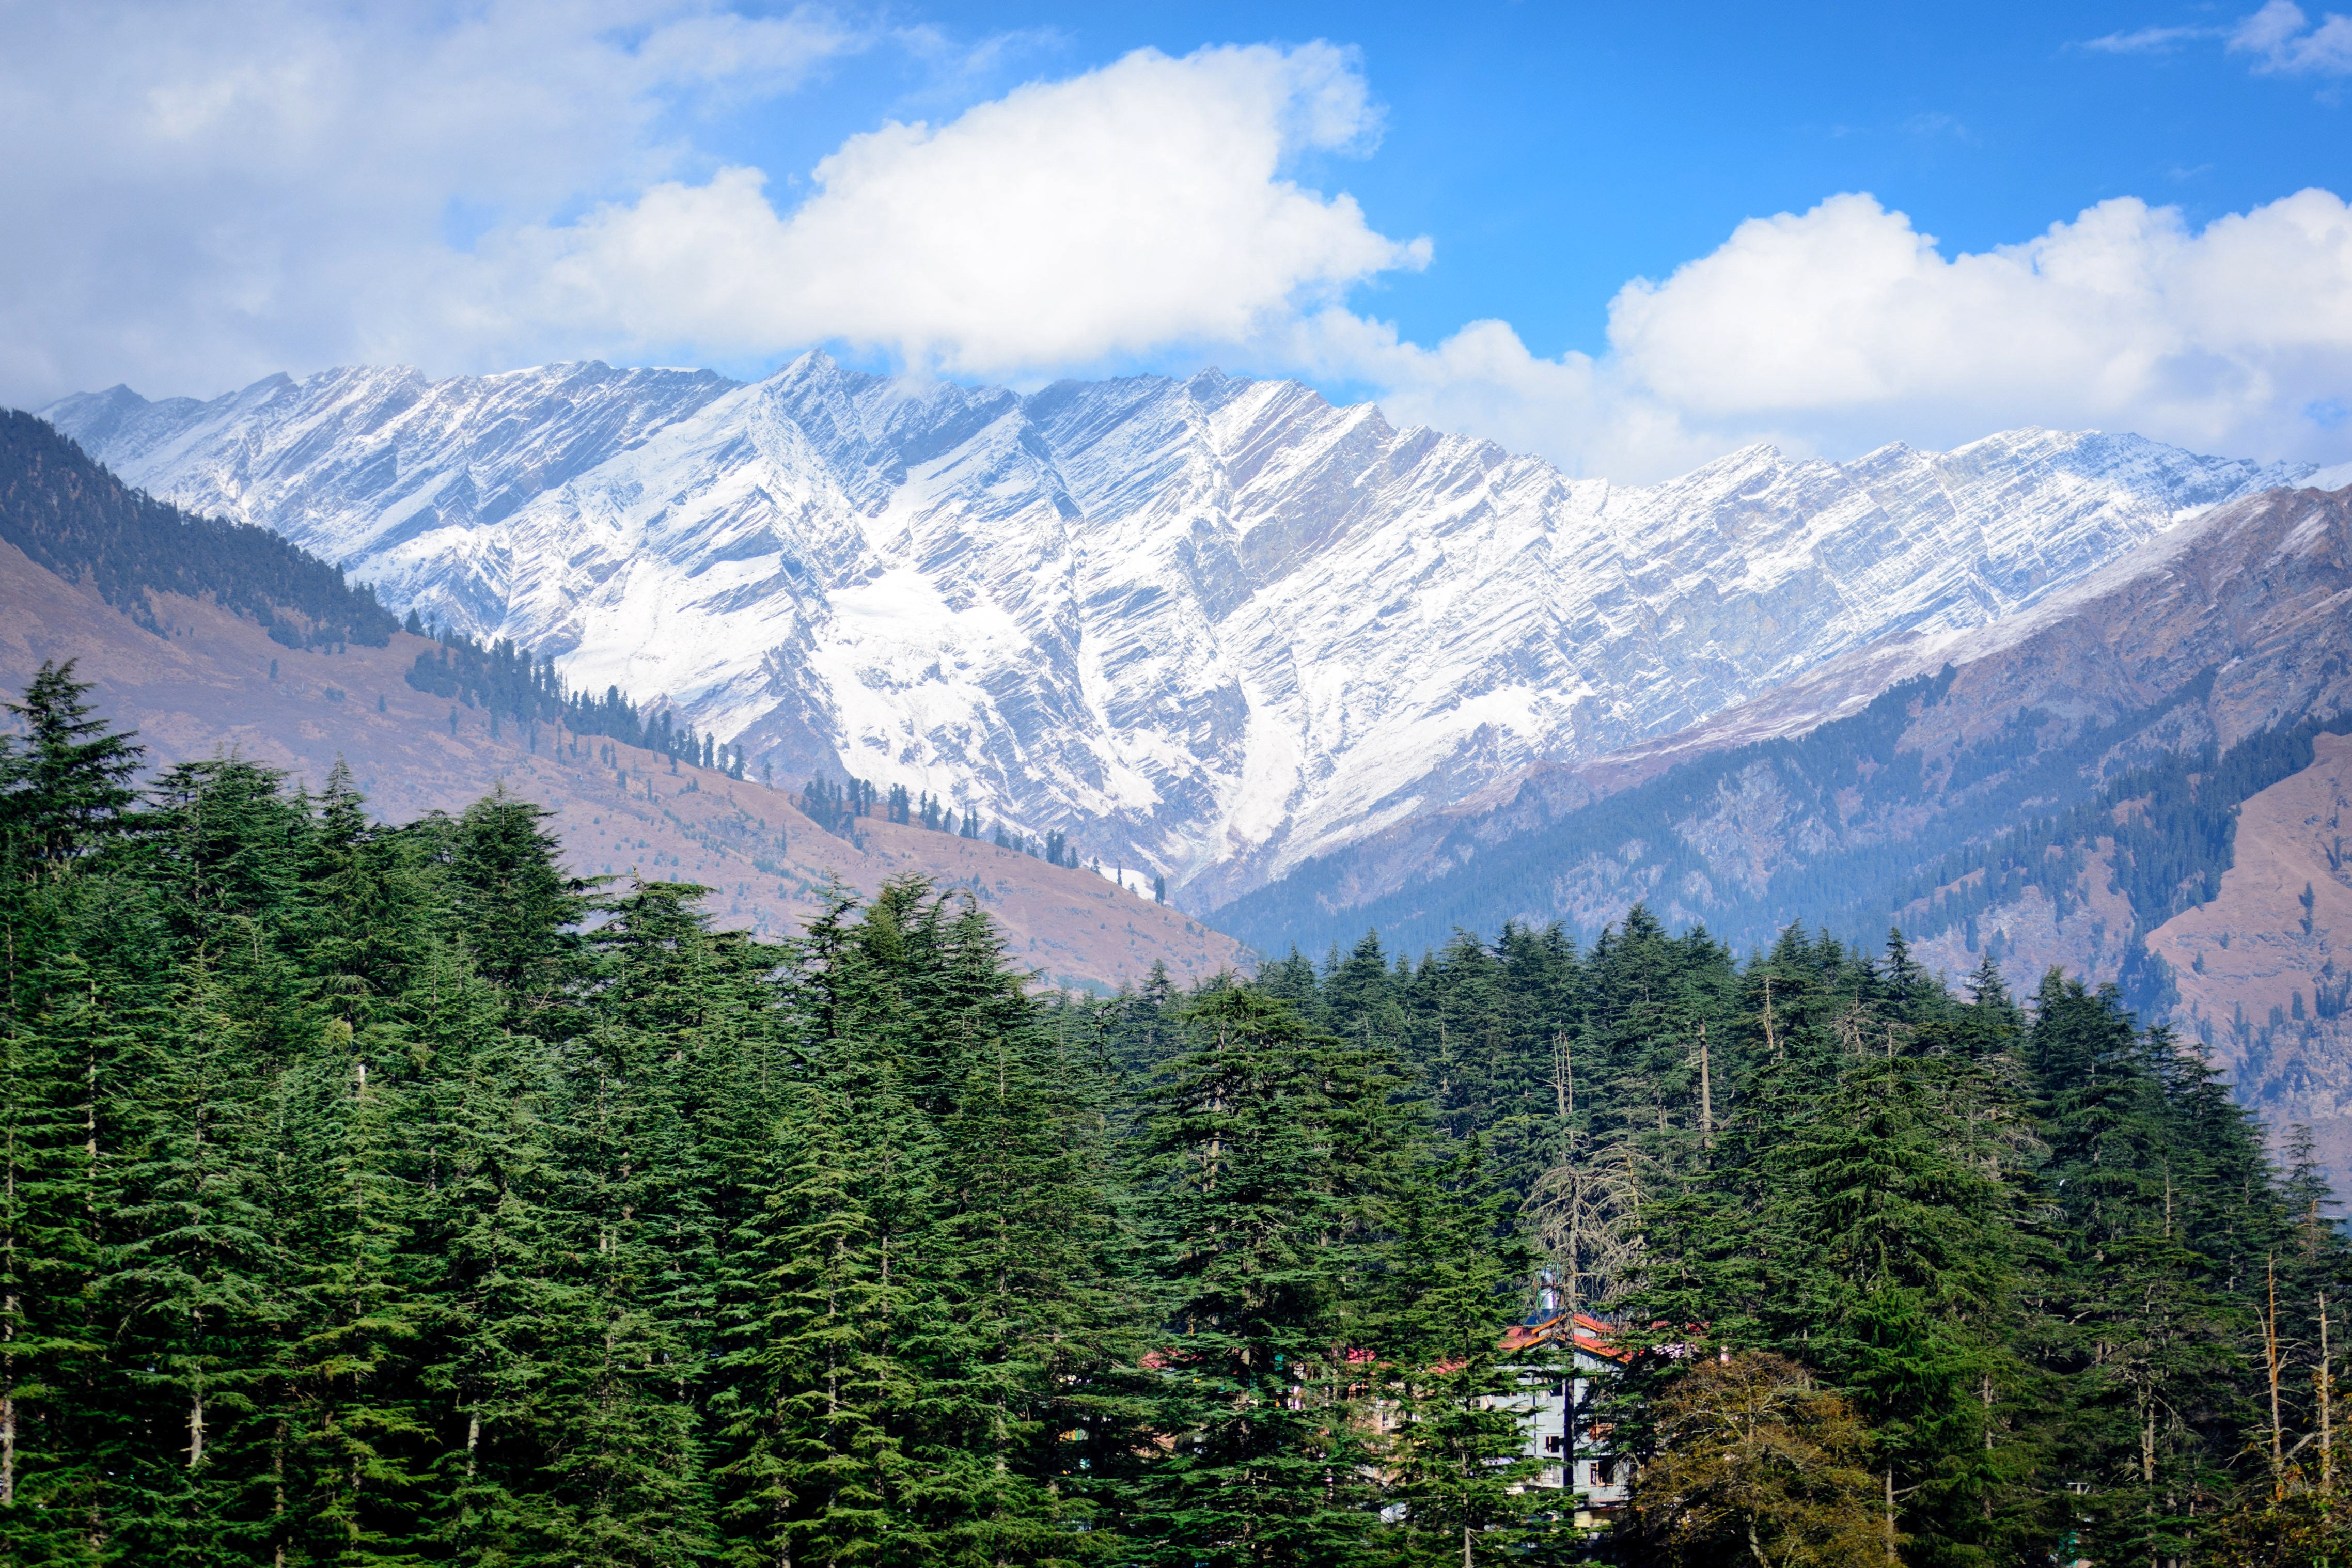
landscape, tree, nature, forest, outdoor, rock, wilderness, mountain, snow, sky, meadow, lake, peak, valley, mountain range, travel, trek, scenic, scenery, mountain top, ridge, trees, cool, mountains, alps, plateau, chill, quiet, top, backdrop, himalayas, landform, manali, early morning, mountain pass, geographical feature, mountainous landforms